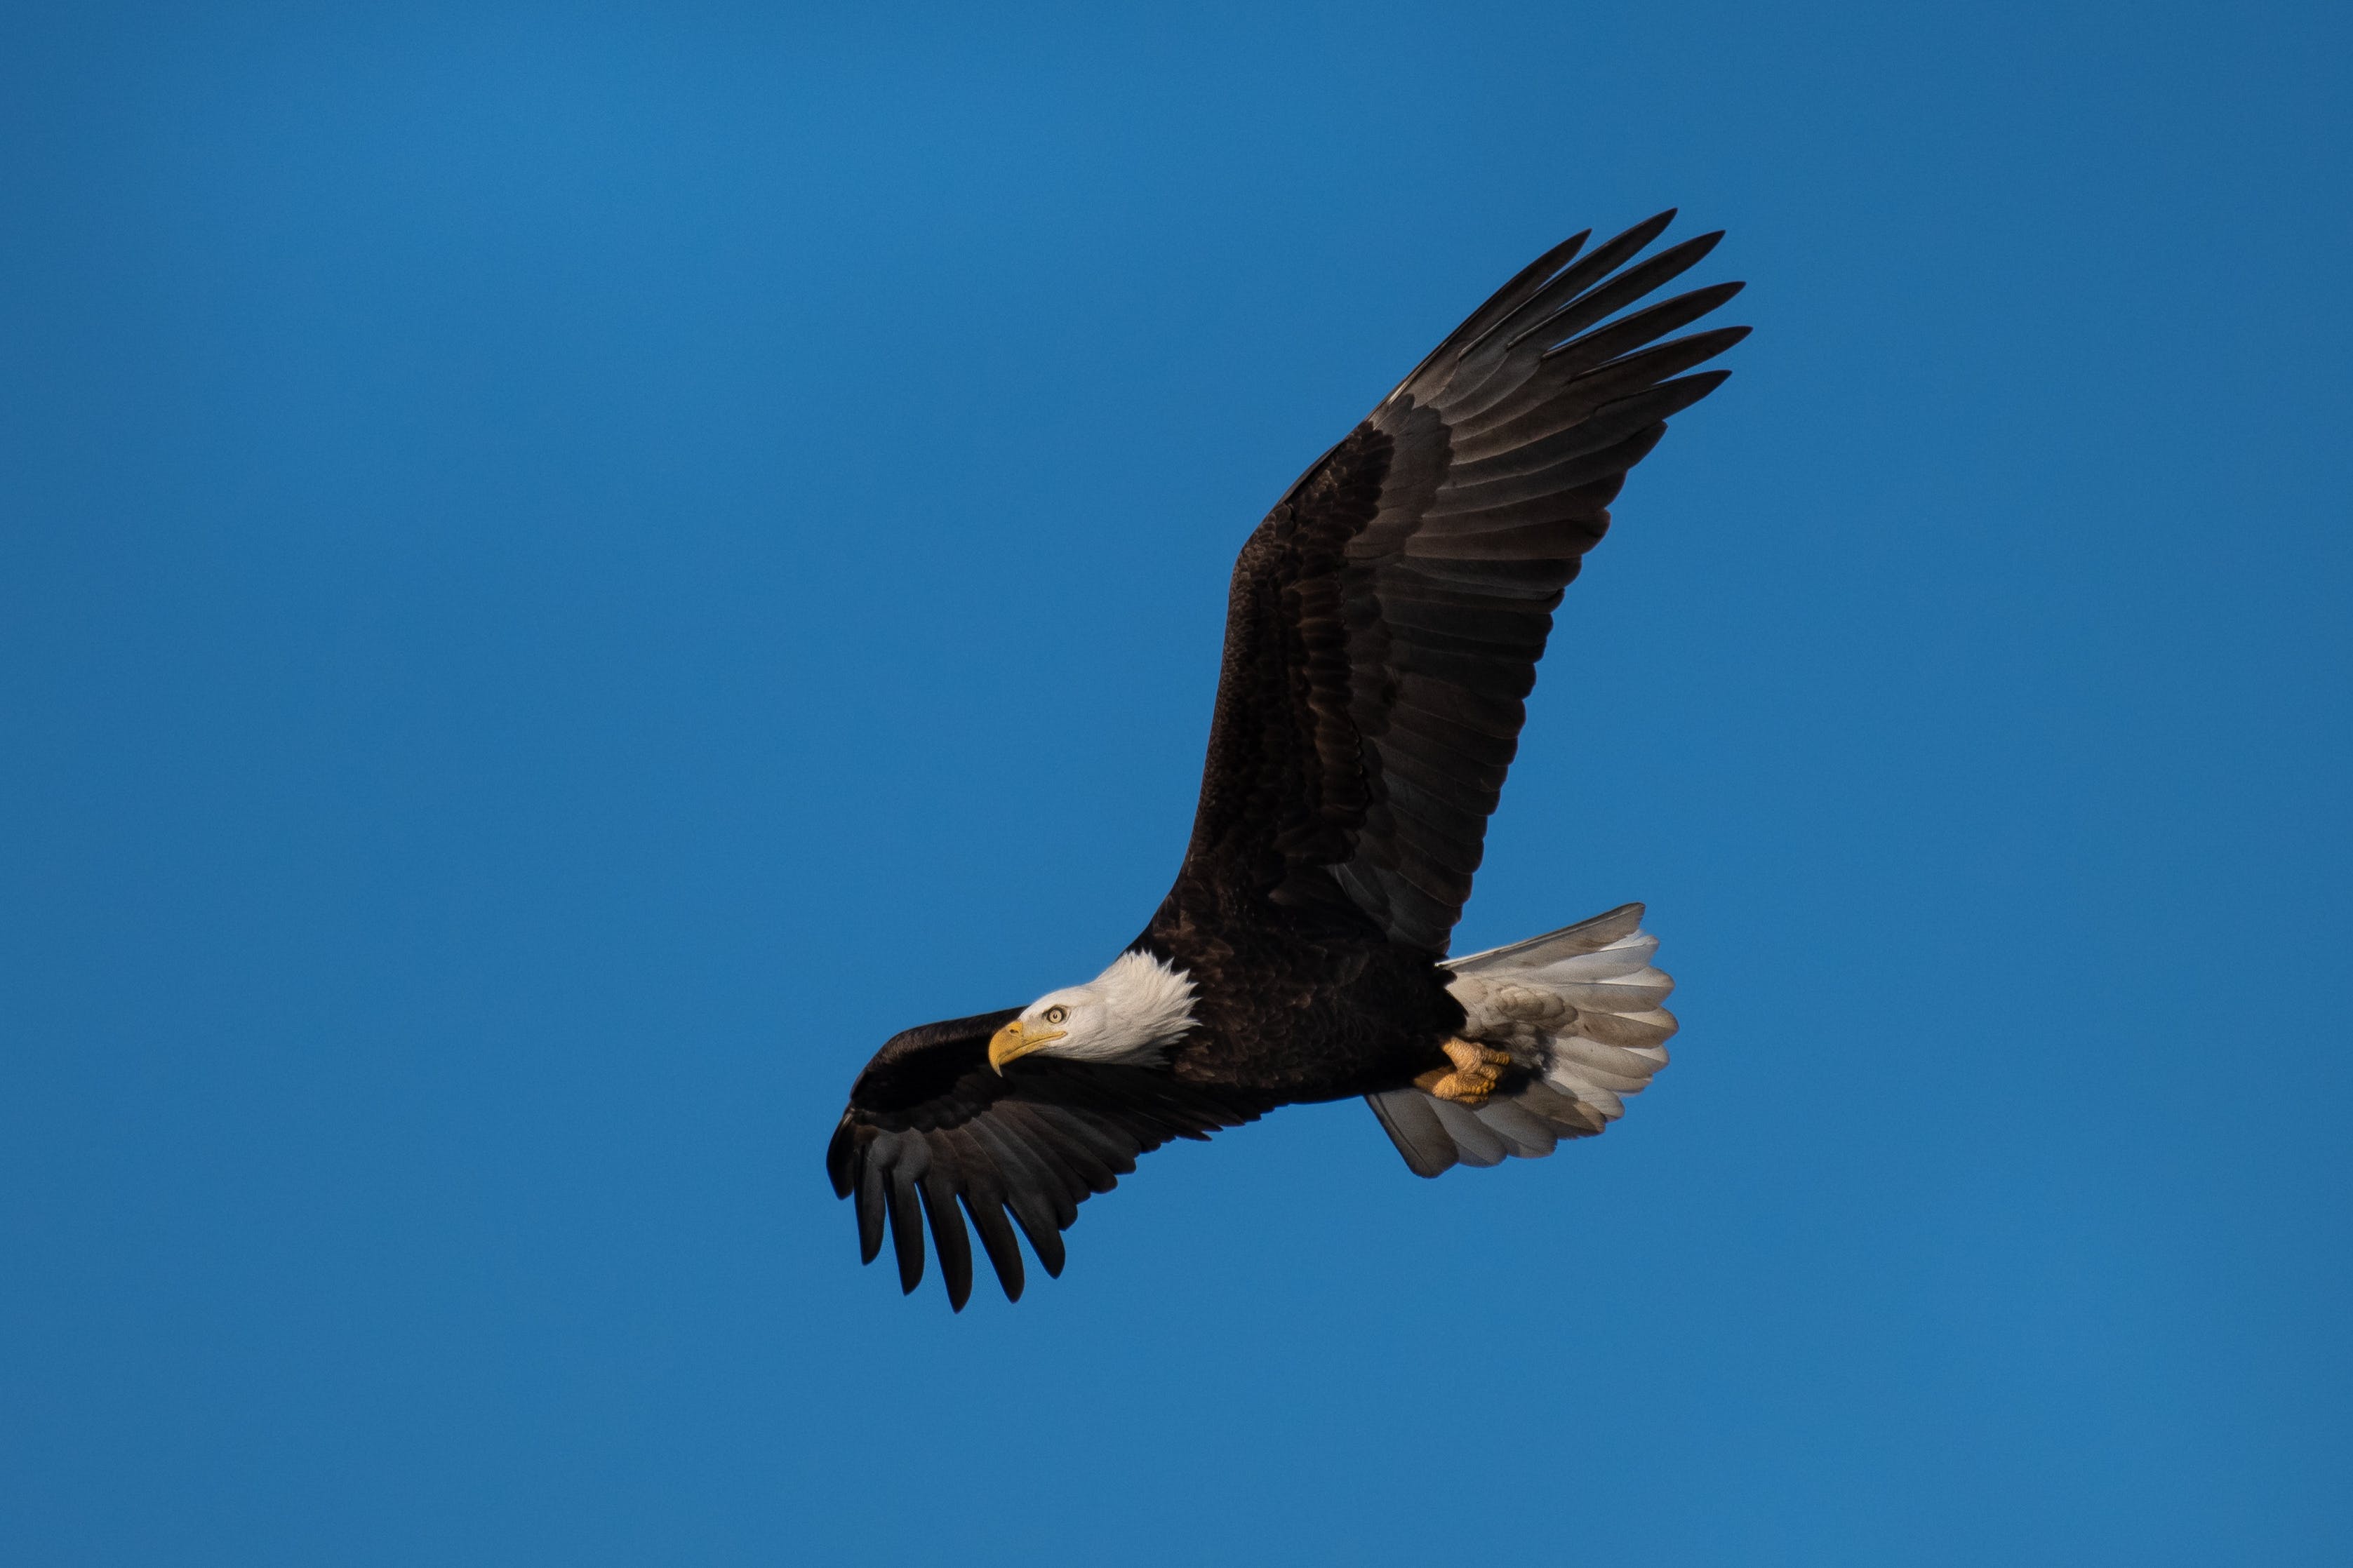
bird, sky, accipitridae, beak, sea eagle, falcon, feather, eagle, falconiformes, bald eagle, bird of prey, buzzard, accipitriformes, wing, tail, condor, vulture, hawk, kite, harrier, flight, golden eagle, terrestrial animal